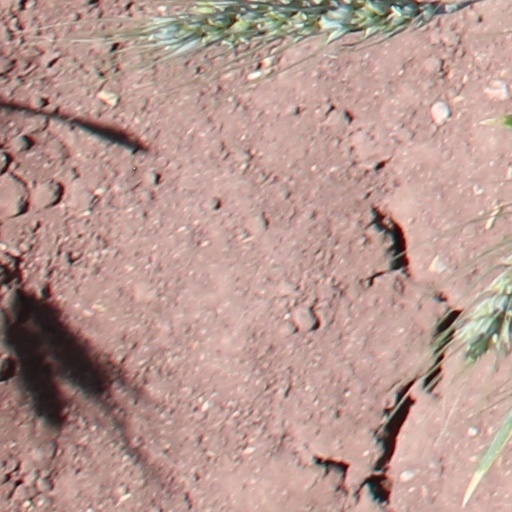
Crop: wheat